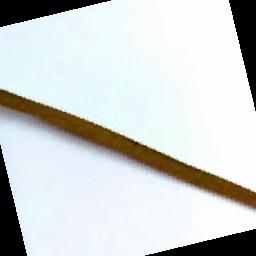
Label: Rice___Brown_Spot